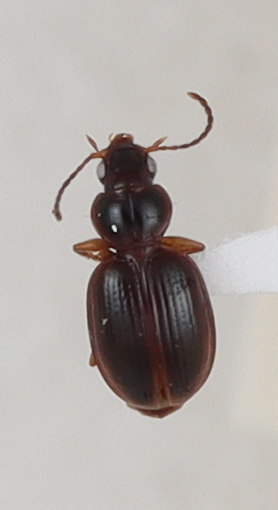
Scientific name: Mecyclothorax discedens
Plot: 4
Trap: E
Collected: 20190828